Grandfather clock

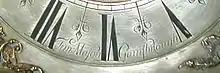
Clock-face signature of Tim Mason

The world's tallest grandfather clock is tall and is fully operational, with chimes on each quarter hour. It was made by Svoboda Industries in 1976 as a Bicentennial project and is located in Kewaunee, Wisconsin.